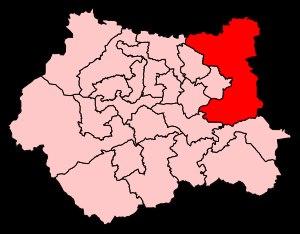
La circonscription d'Elmet and Rothwell est une circonscription électorale britannique située dans le West Yorkshire, et représentée à la Chambre des Communes du Parlement britannique depuis 2010 par Alec Shelbrooke, du Parti conservateur.